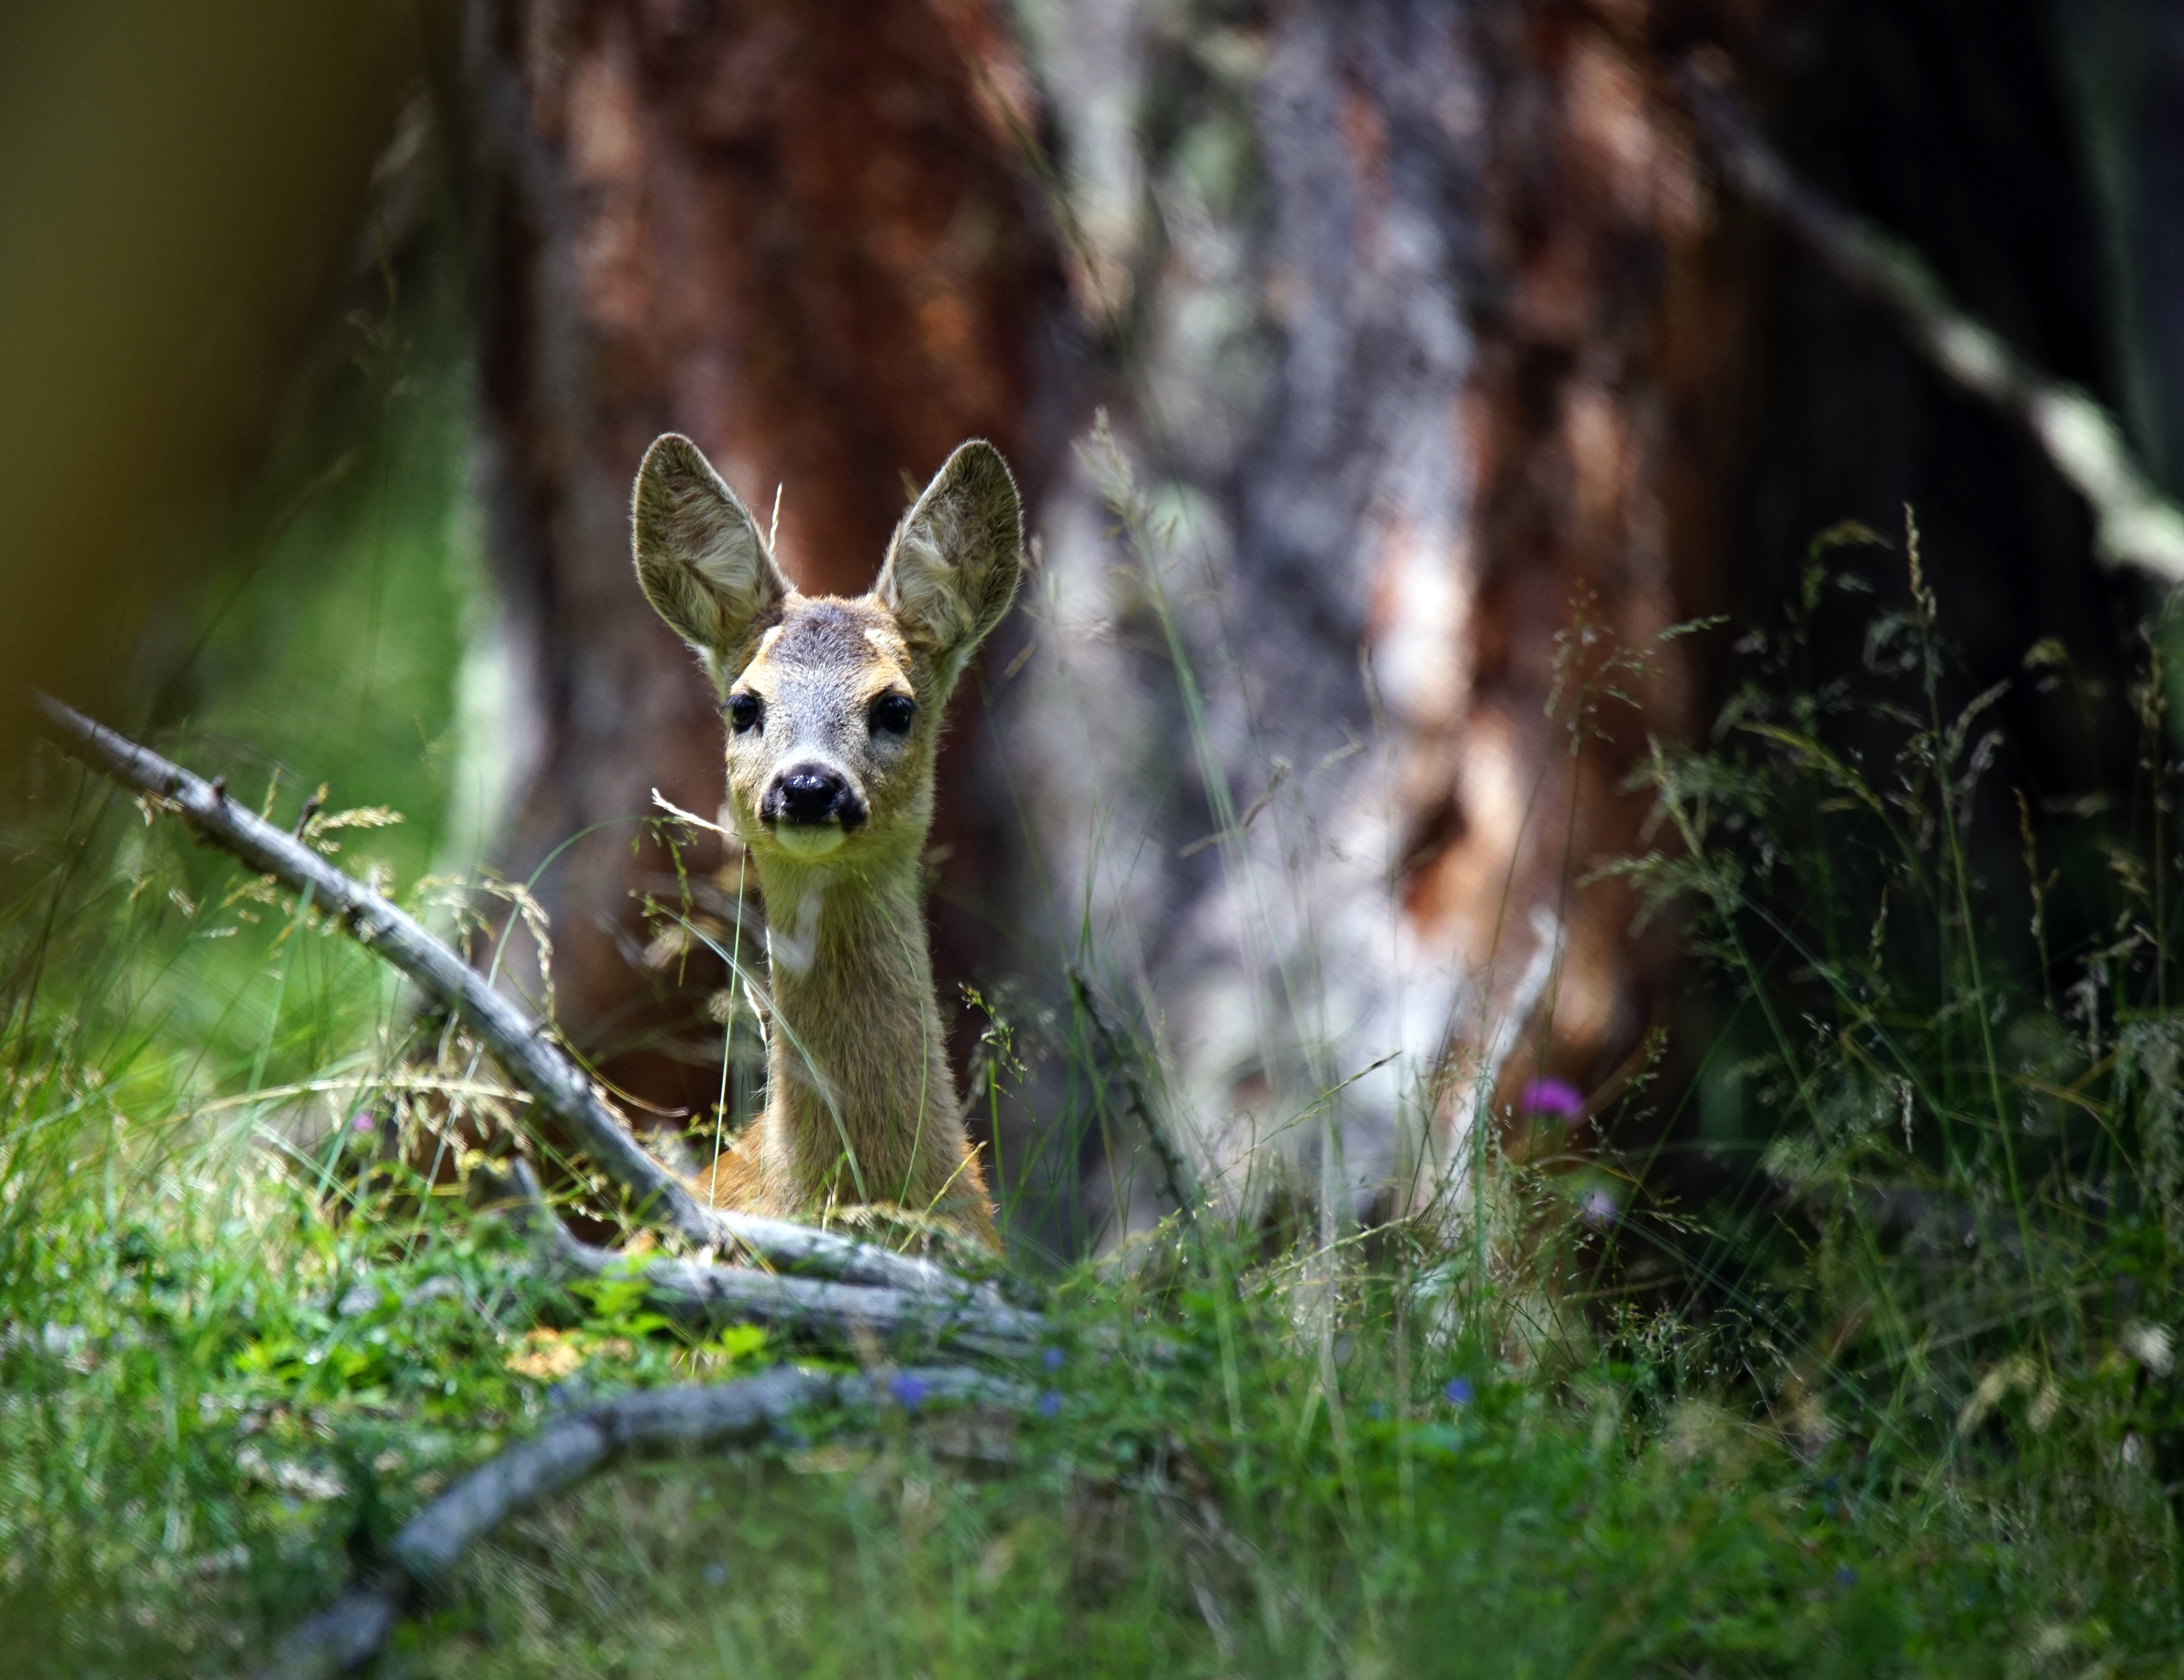
nature, forest, mountain, animal, summer, wildlife, wild, green, park, mammal, italy, fauna, fawn, happy, mountains, animals, look, vertebrate, sony, muzzle, trentino, animal world, italian, roe, shy, dolomites, south tyrol, natural park, white tailed deer, first floor, nocaccia